Experimental Marriage

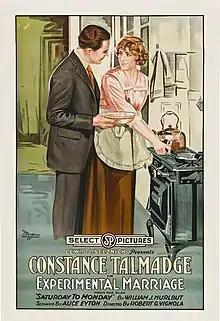
Poster

Experimental Marriage is a 1919 American silent film in the romantic comedy directed by Robert G. Vignola and starring Constance Talmadge, Harrison Ford, and Walter Hiers.